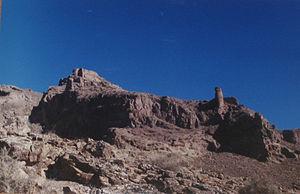
Le Château de Lambsar est un château de la ville de Province de Qazvin, en Iran, construit par les Sassanides.
La campagne mongole contre les Nizârites, durant la période d'Alamut, dite des Assassins, commence en 1253, après la conquête de l'Empire Khorezmien par l'Empire mongol. Elle est menée par Houlagou Khan, sur ordre de Möngke, tous deux petits-fils de Gengis Khan.